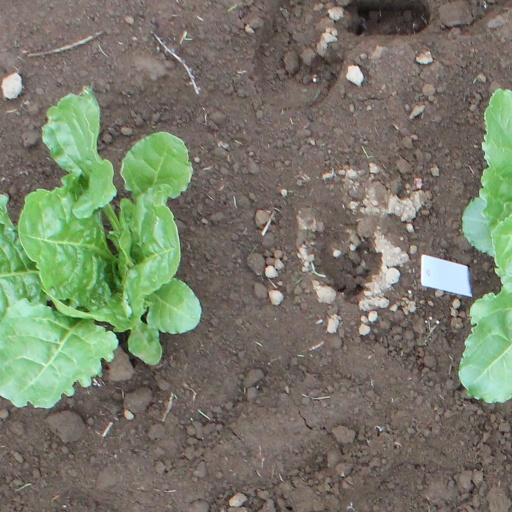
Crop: sugar beet